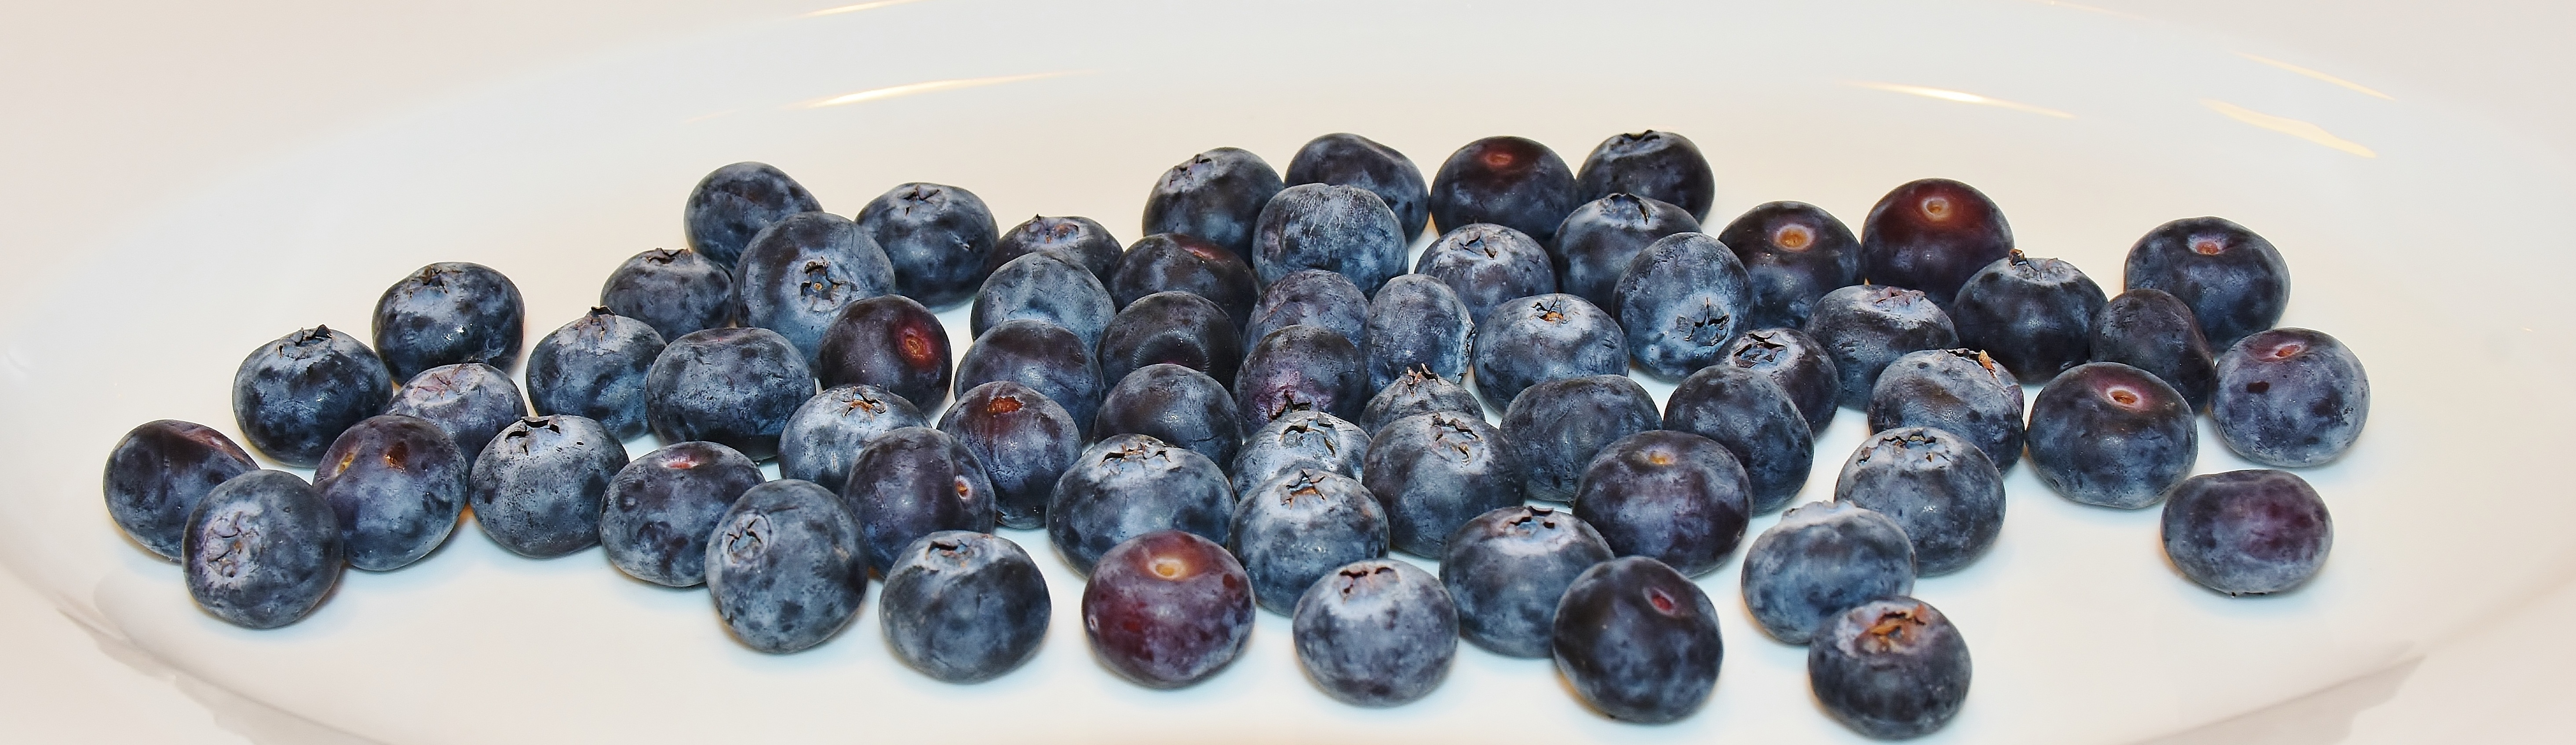
plant, fruit, sweet, ripe, food, produce, seafood, blue, healthy, eat, mussel, jewellery, nutrition, blueberries, fruits, raw, vitamins, frisch, edible, berry fruit, bio, wild berry